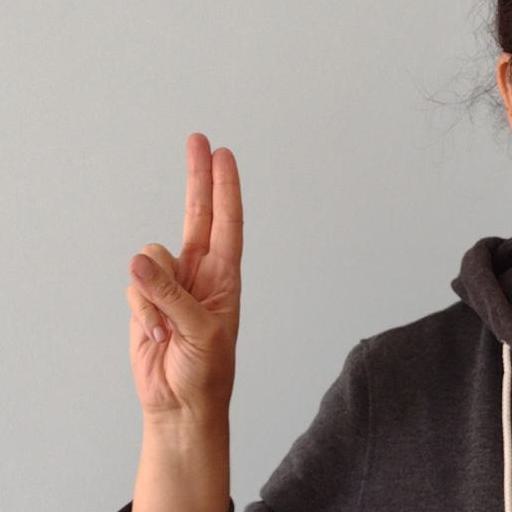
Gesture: two_up